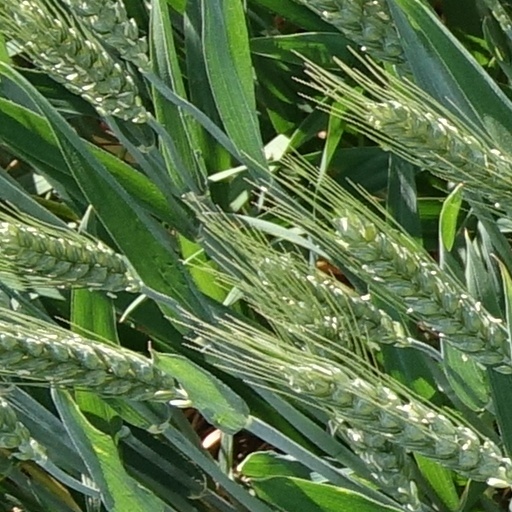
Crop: wheat